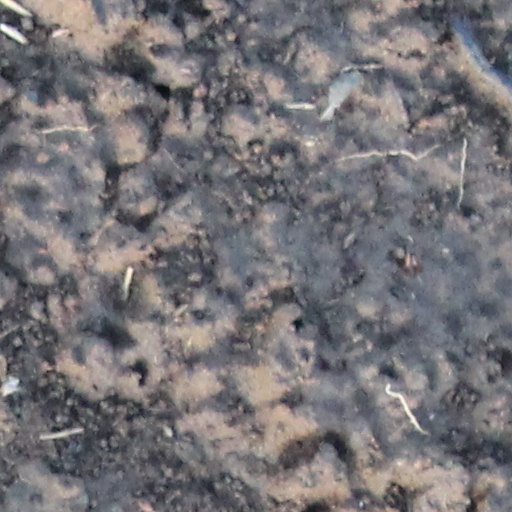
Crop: wheat